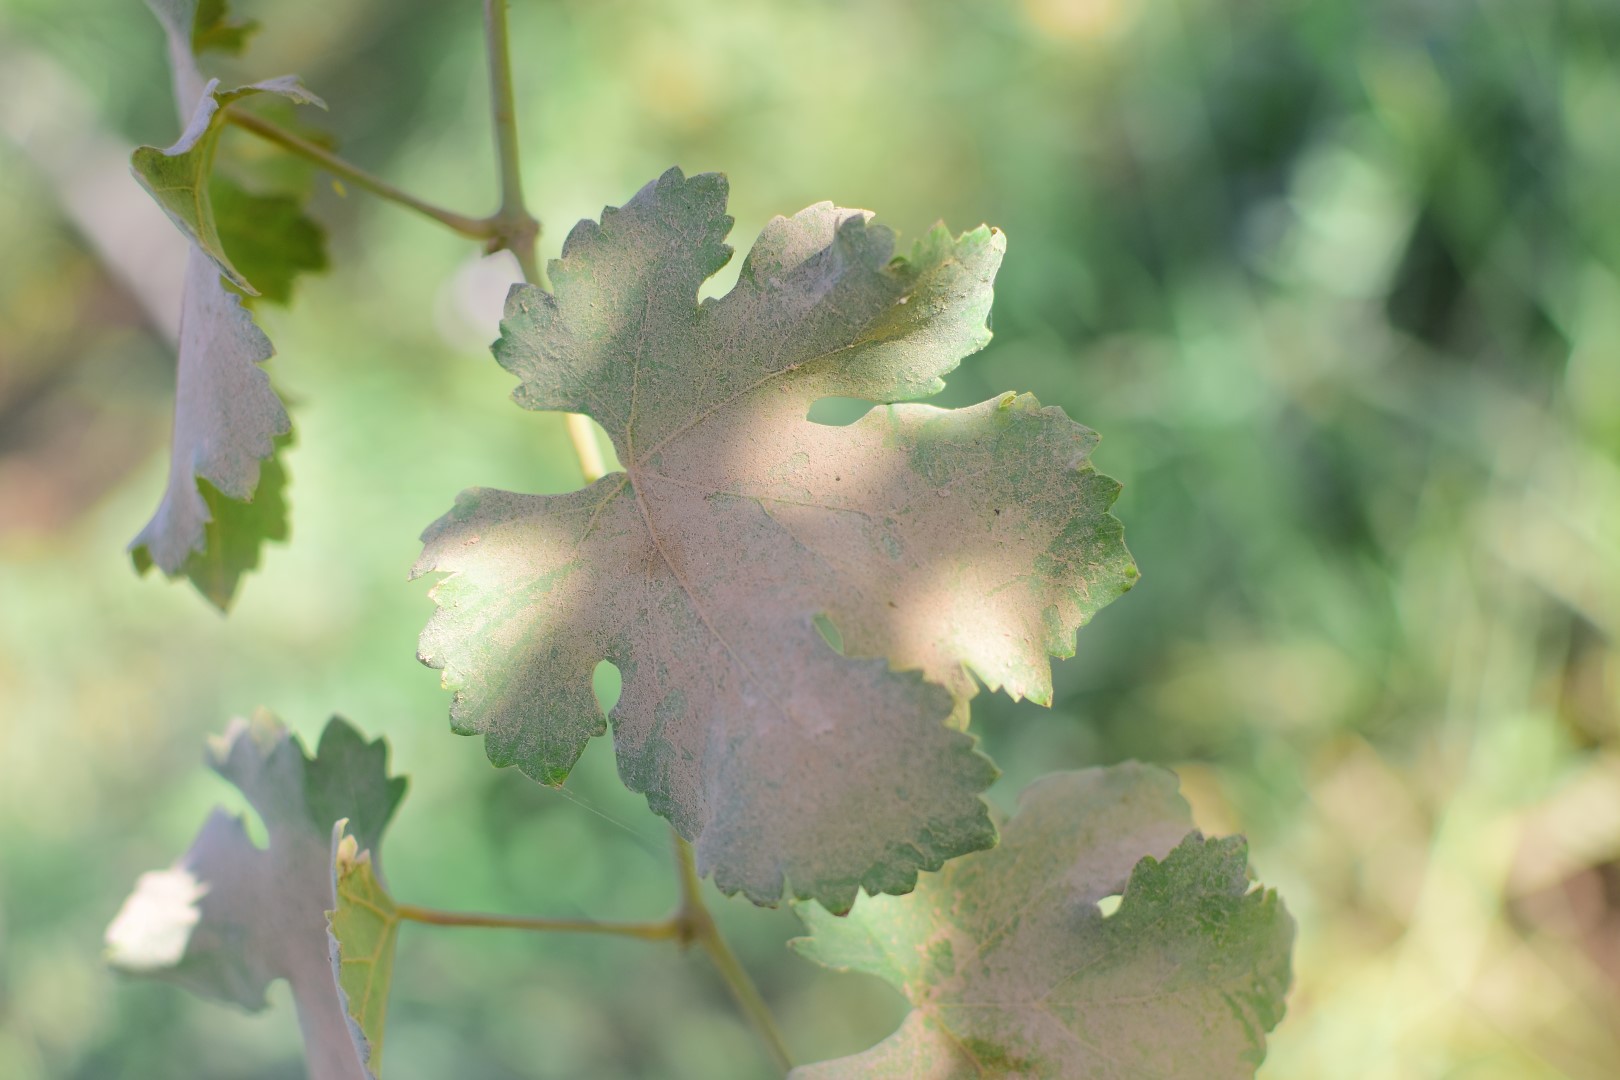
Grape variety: Deas Al-Annz